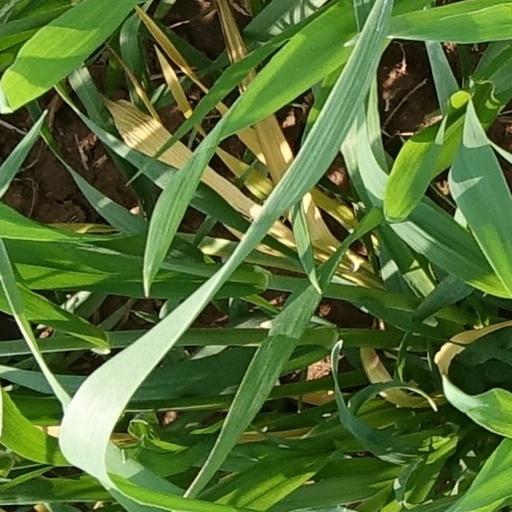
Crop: wheat